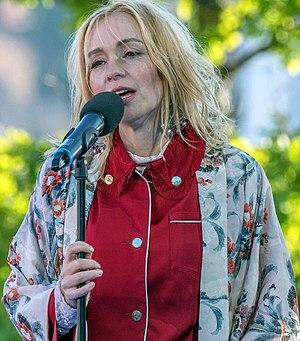
Lisa Ekdahl est une chanteuse de jazz suédoise née le 29 juillet 1971 à Stockholm en Suède ; elle a grandi dans une petite ville appelée Mariefred.